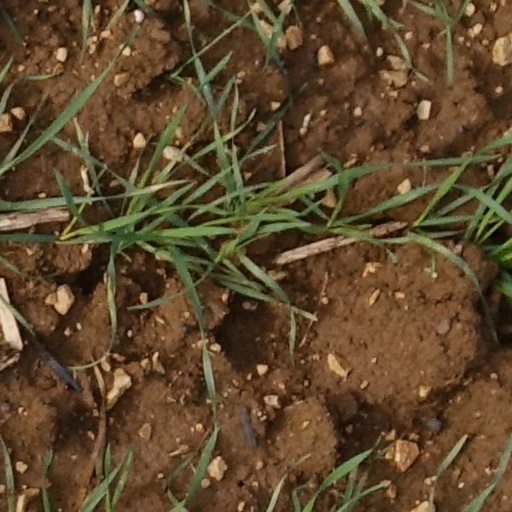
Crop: wheat